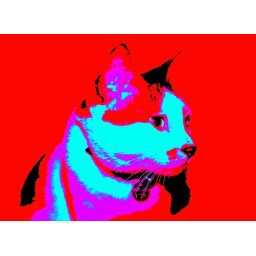
Chutnee the cat - a portrait in red